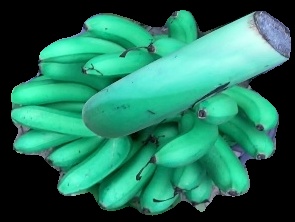
Variety: rasbale
Grade: grade1